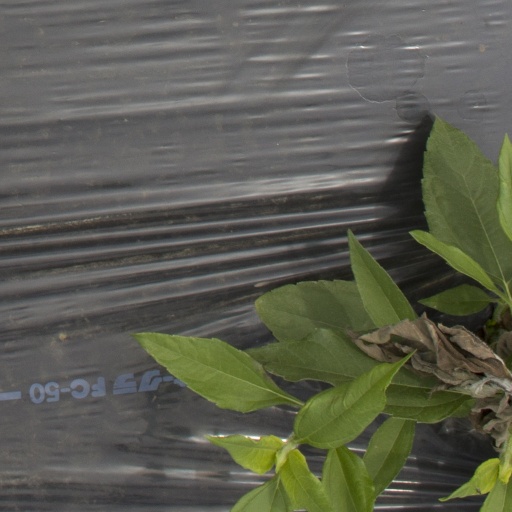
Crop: Jerusalem artichoke